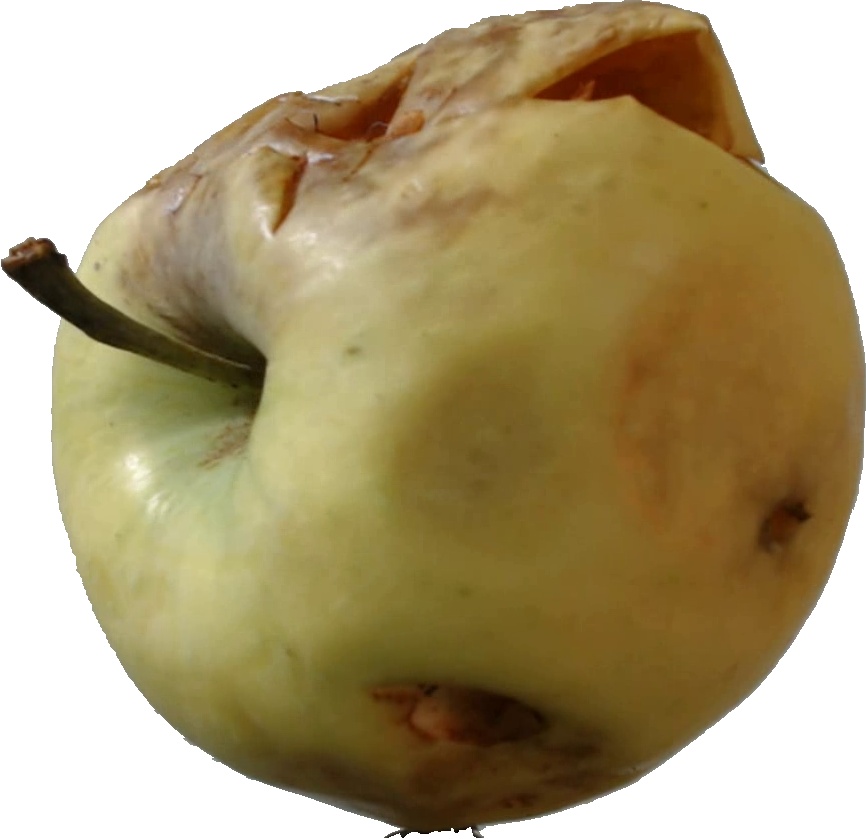
Label: apple_hit_1